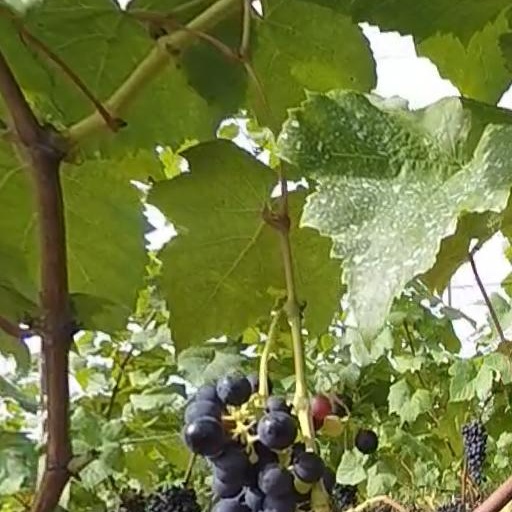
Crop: grape